Jenson Button

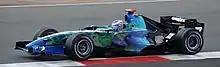
Button driving for Honda at the .

BAR was renamed Honda prior to 2006 following a buyout by the Japanese manufacturer and Button was partnered by the experienced Rubens Barrichello. Honda granted Button equal status and he would receive no preferential treatment alongside Barrichello. The new team performed well in testing, helped by the extra resources now available from Honda, and Button was confident in the car. He had been frustrated by not converting his increasing experience and confidence in his driving into success in 2005 and was excited about Honda's car and engine development enabling race victory challenges. Button scored points in five of the first eleven races, finishing third at the second round, the , and pole position for the following . The first win of his career was at a rain-affected from a 14th position start – the 113th Grand Prix start of his career. Button finished fourth or fifth at each of the next five races and ended the season with a podium finish at the final round in Brazil. Over the last six races of the season, he scored more points (35) than any other driver.